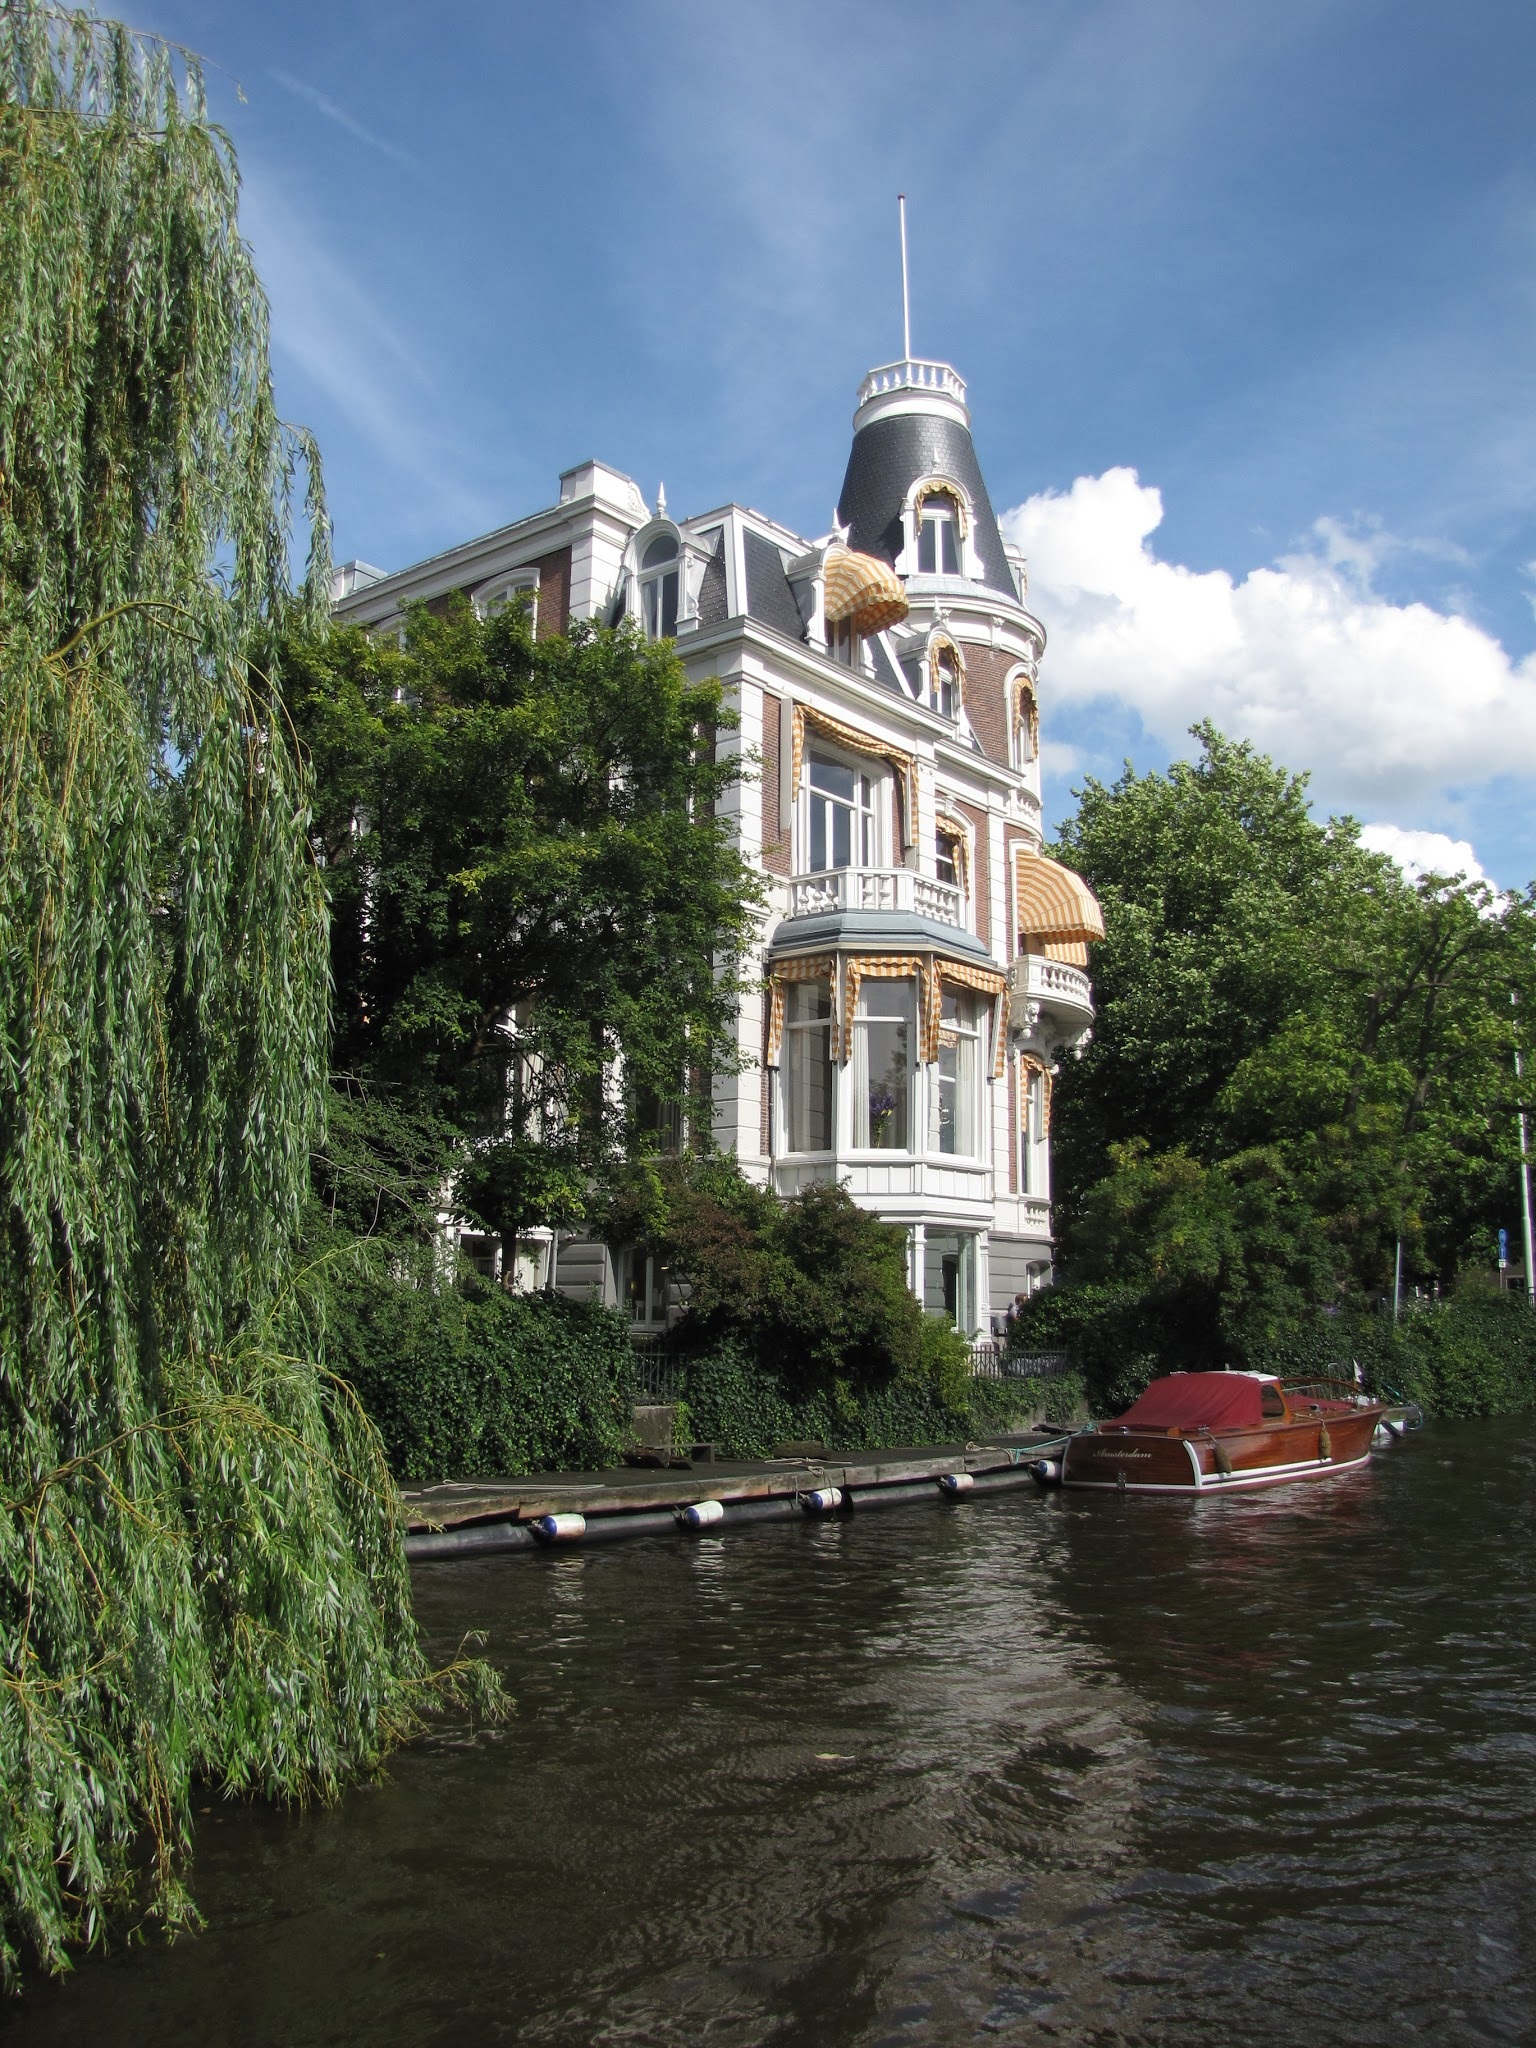
architecture, boat, villa, river, canal, cityscape, reflection, tower, waterfront, waterway, historic building, amsterdam, netherlands, estate, cloudy sky, summers